Causes of the First Intifada

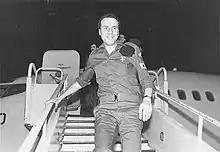
Israeli soldier Hezi Shai returning from captivity in 1985. Shai and two other Israeli soldiers had been captured by Palestinian militants and were released in the Jibril Agreement in exchange for the release of 1150 Palestinian prisoners held by Israel.

According to Francesco Saverio Leopardi of the University of Edinburgh, "while Fatah and Jordan tried to buy the loyalty of the OPT leadership, the leftist factions focused on developing their grassroots presence among the Palestinian masses. This approach helped reshuffle the power balance among the Palestinian factions, limiting Fatah's supremacy." According to Ian Lustick, "the PLO's rivalry with Jordan, corruption of many of its agents in the territories, factional disputes over political strategy and the disbursement of funds, and increasingly stringent Israeli policies pushed Palestinians toward new forms of mobilization." According to Israeli historian Ilan Pappé, in the 1980s, the PLO's leadership was "paying the price for chronic problems within the PLO that had begun at the movement's inception. It housed a proliferation of small groups, all clients of one Arab country or another. Before the Lebanon war, this fragmentation had been disguised. However, once in Tunis, the PLO was more restricted in its ability to formulate a consensual policy, and spent more time dealing with internal rifts. In the years after the Israeli invasion of Lebanon, therefore, the Palestinian political hub moved even further away from Palestine itself, and was even less able to attract the attention or interest of the Jewish body politic in Israel."